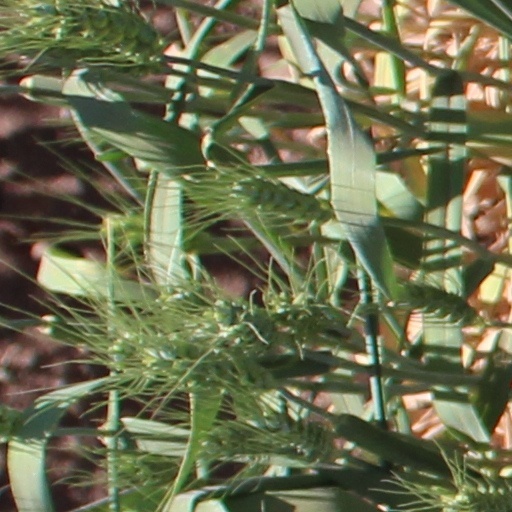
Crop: wheat